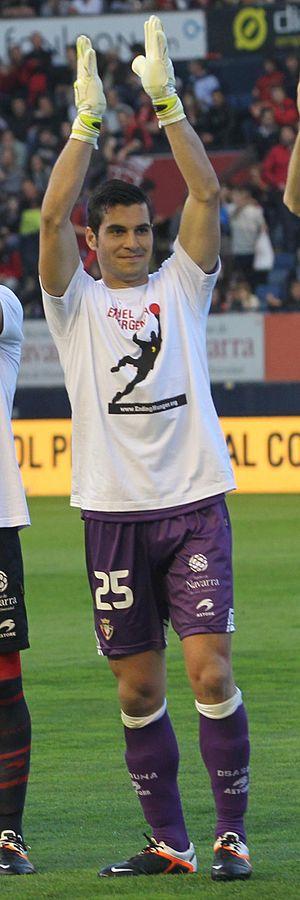
Andrés Eduardo Fernández Moreno est un footballeur espagnol, né le 17 décembre 1986 à Murcie. Il évolue au poste de gardien de but au Villarreal CF.